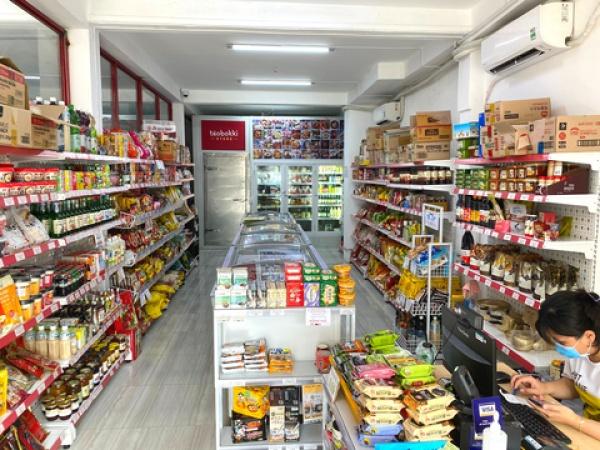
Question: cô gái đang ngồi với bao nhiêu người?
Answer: cô gái ngồi một mình